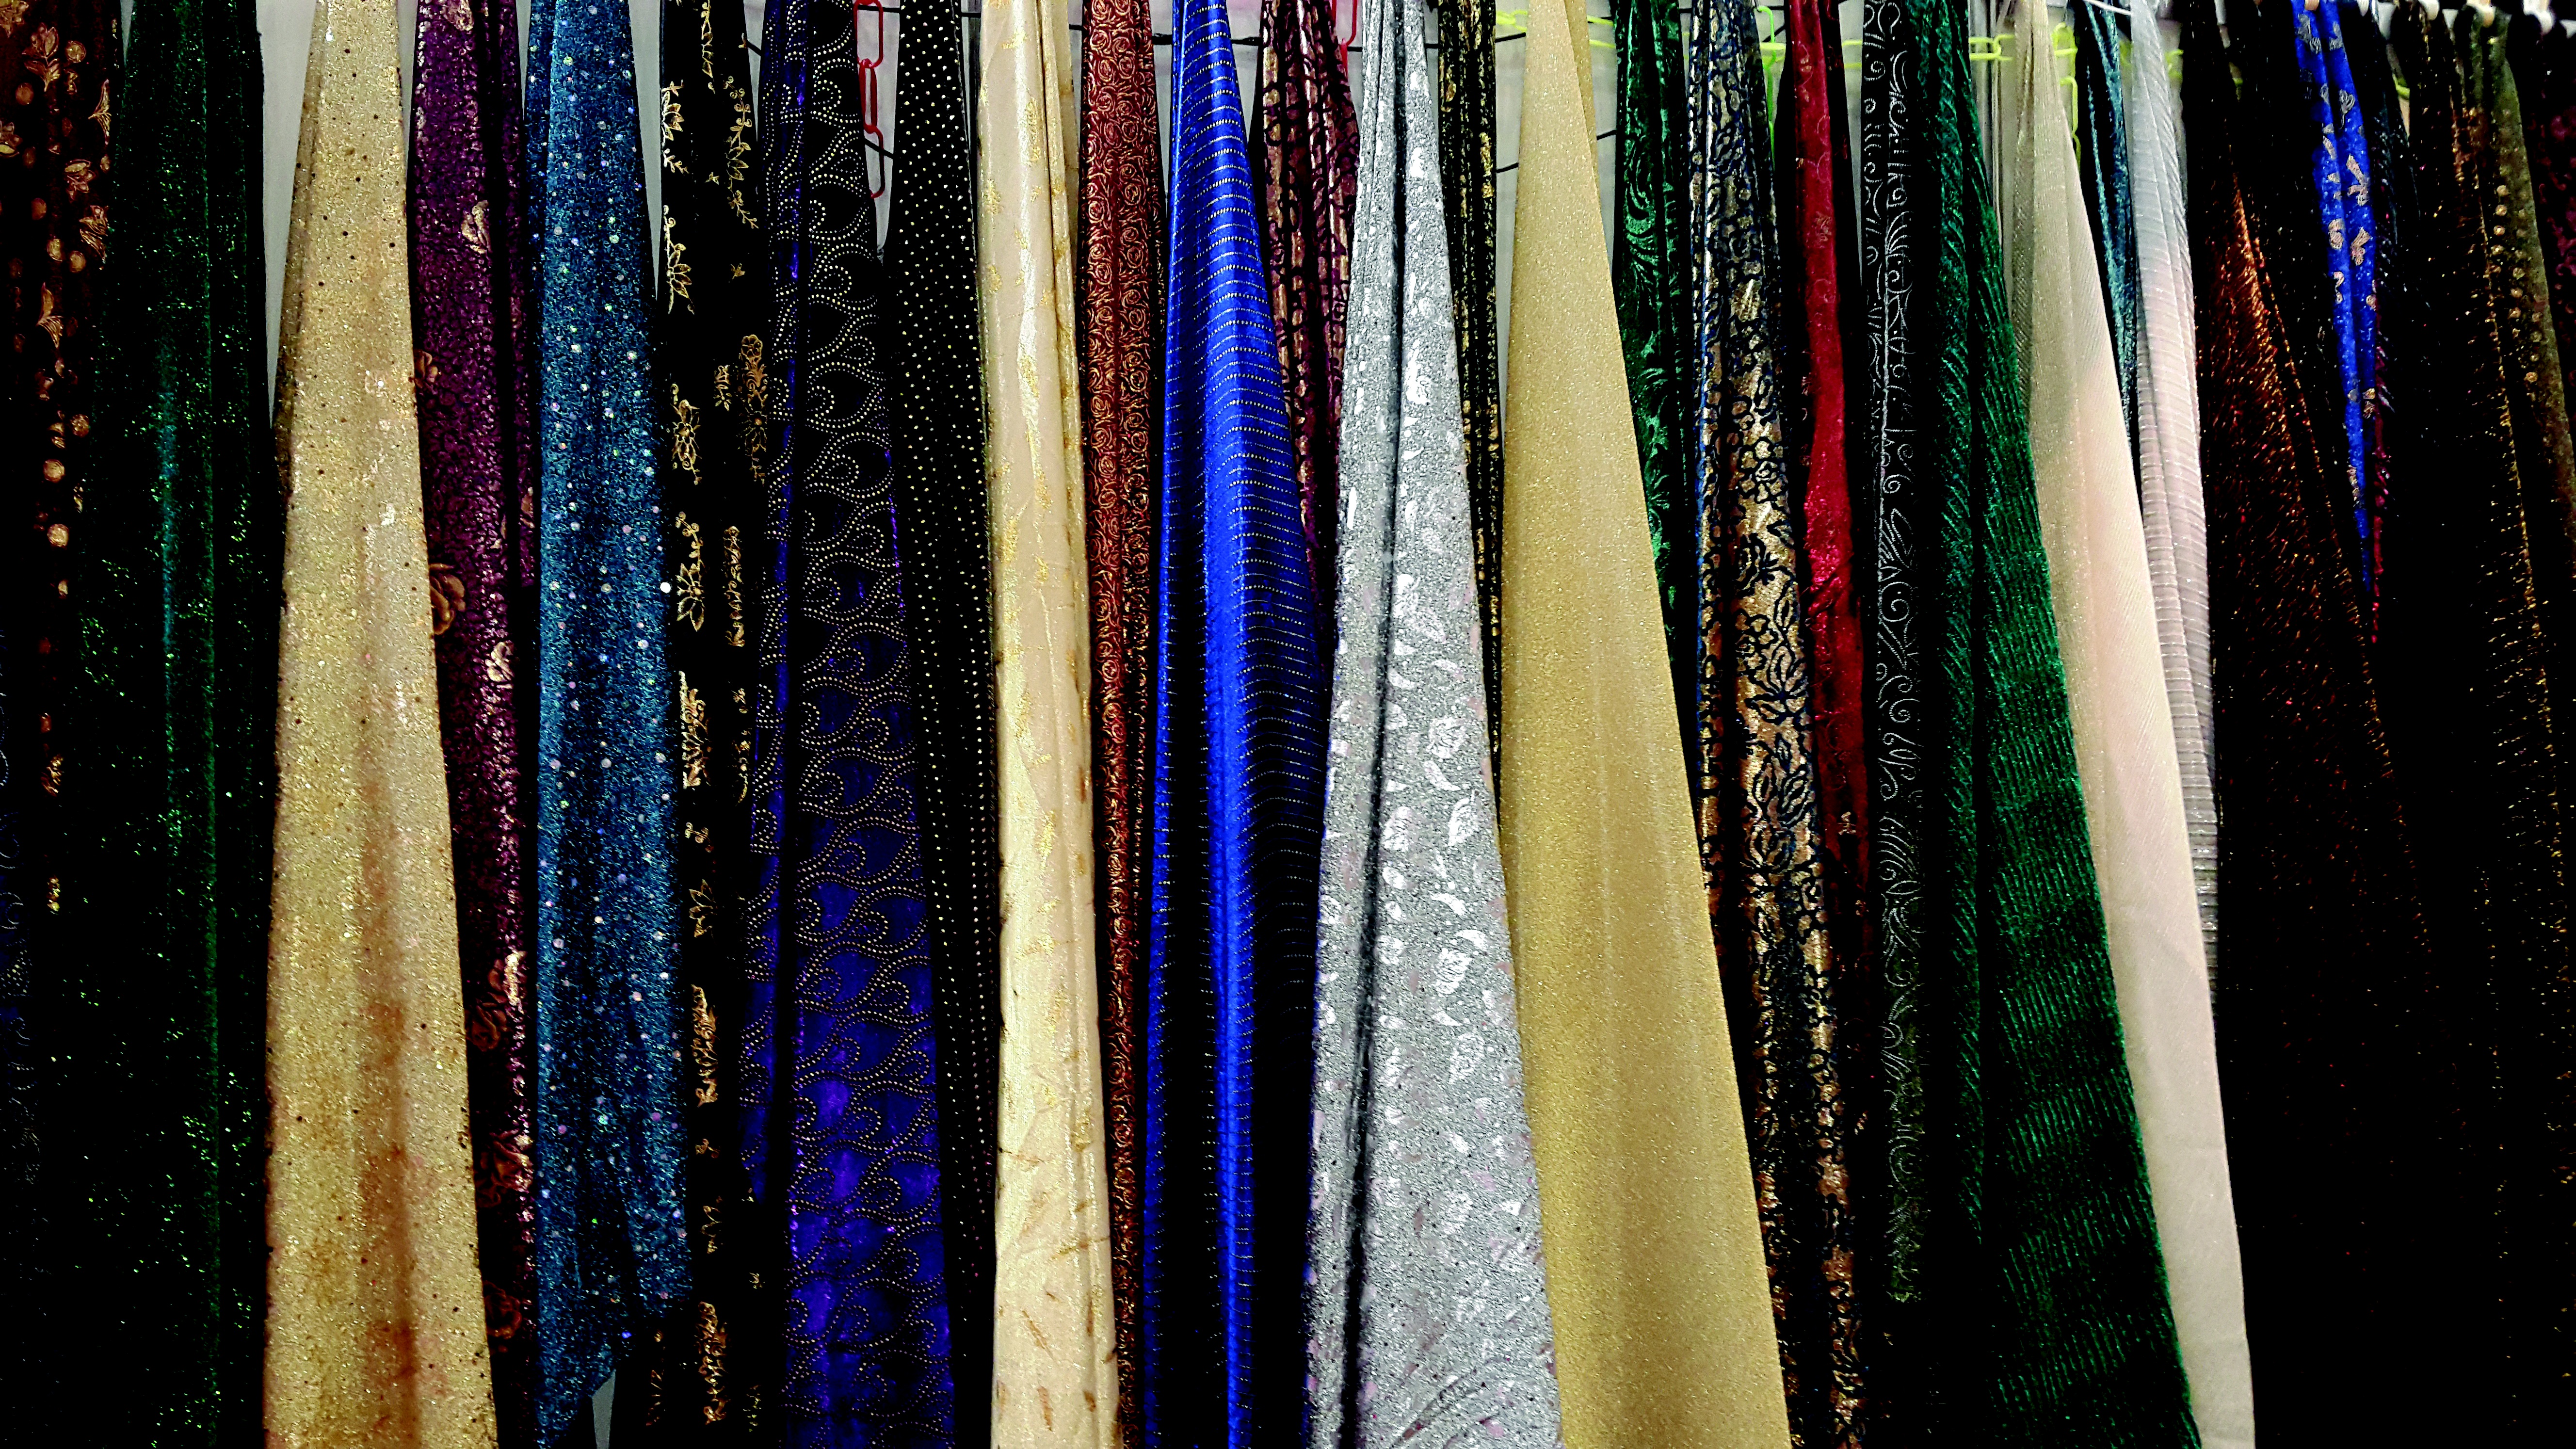
texture, pattern, line, green, color, blue, material, interior design, textile, art, multi, fabrics